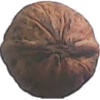
Label: Walnut 1